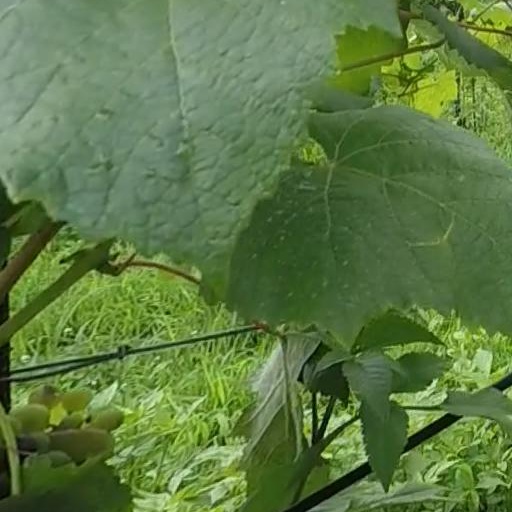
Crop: grape